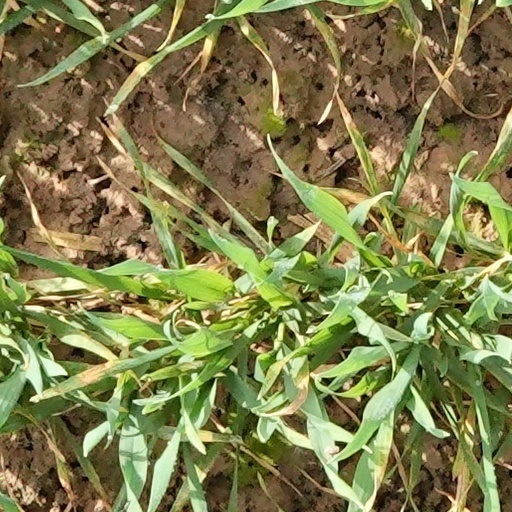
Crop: wheat